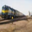
Label: train